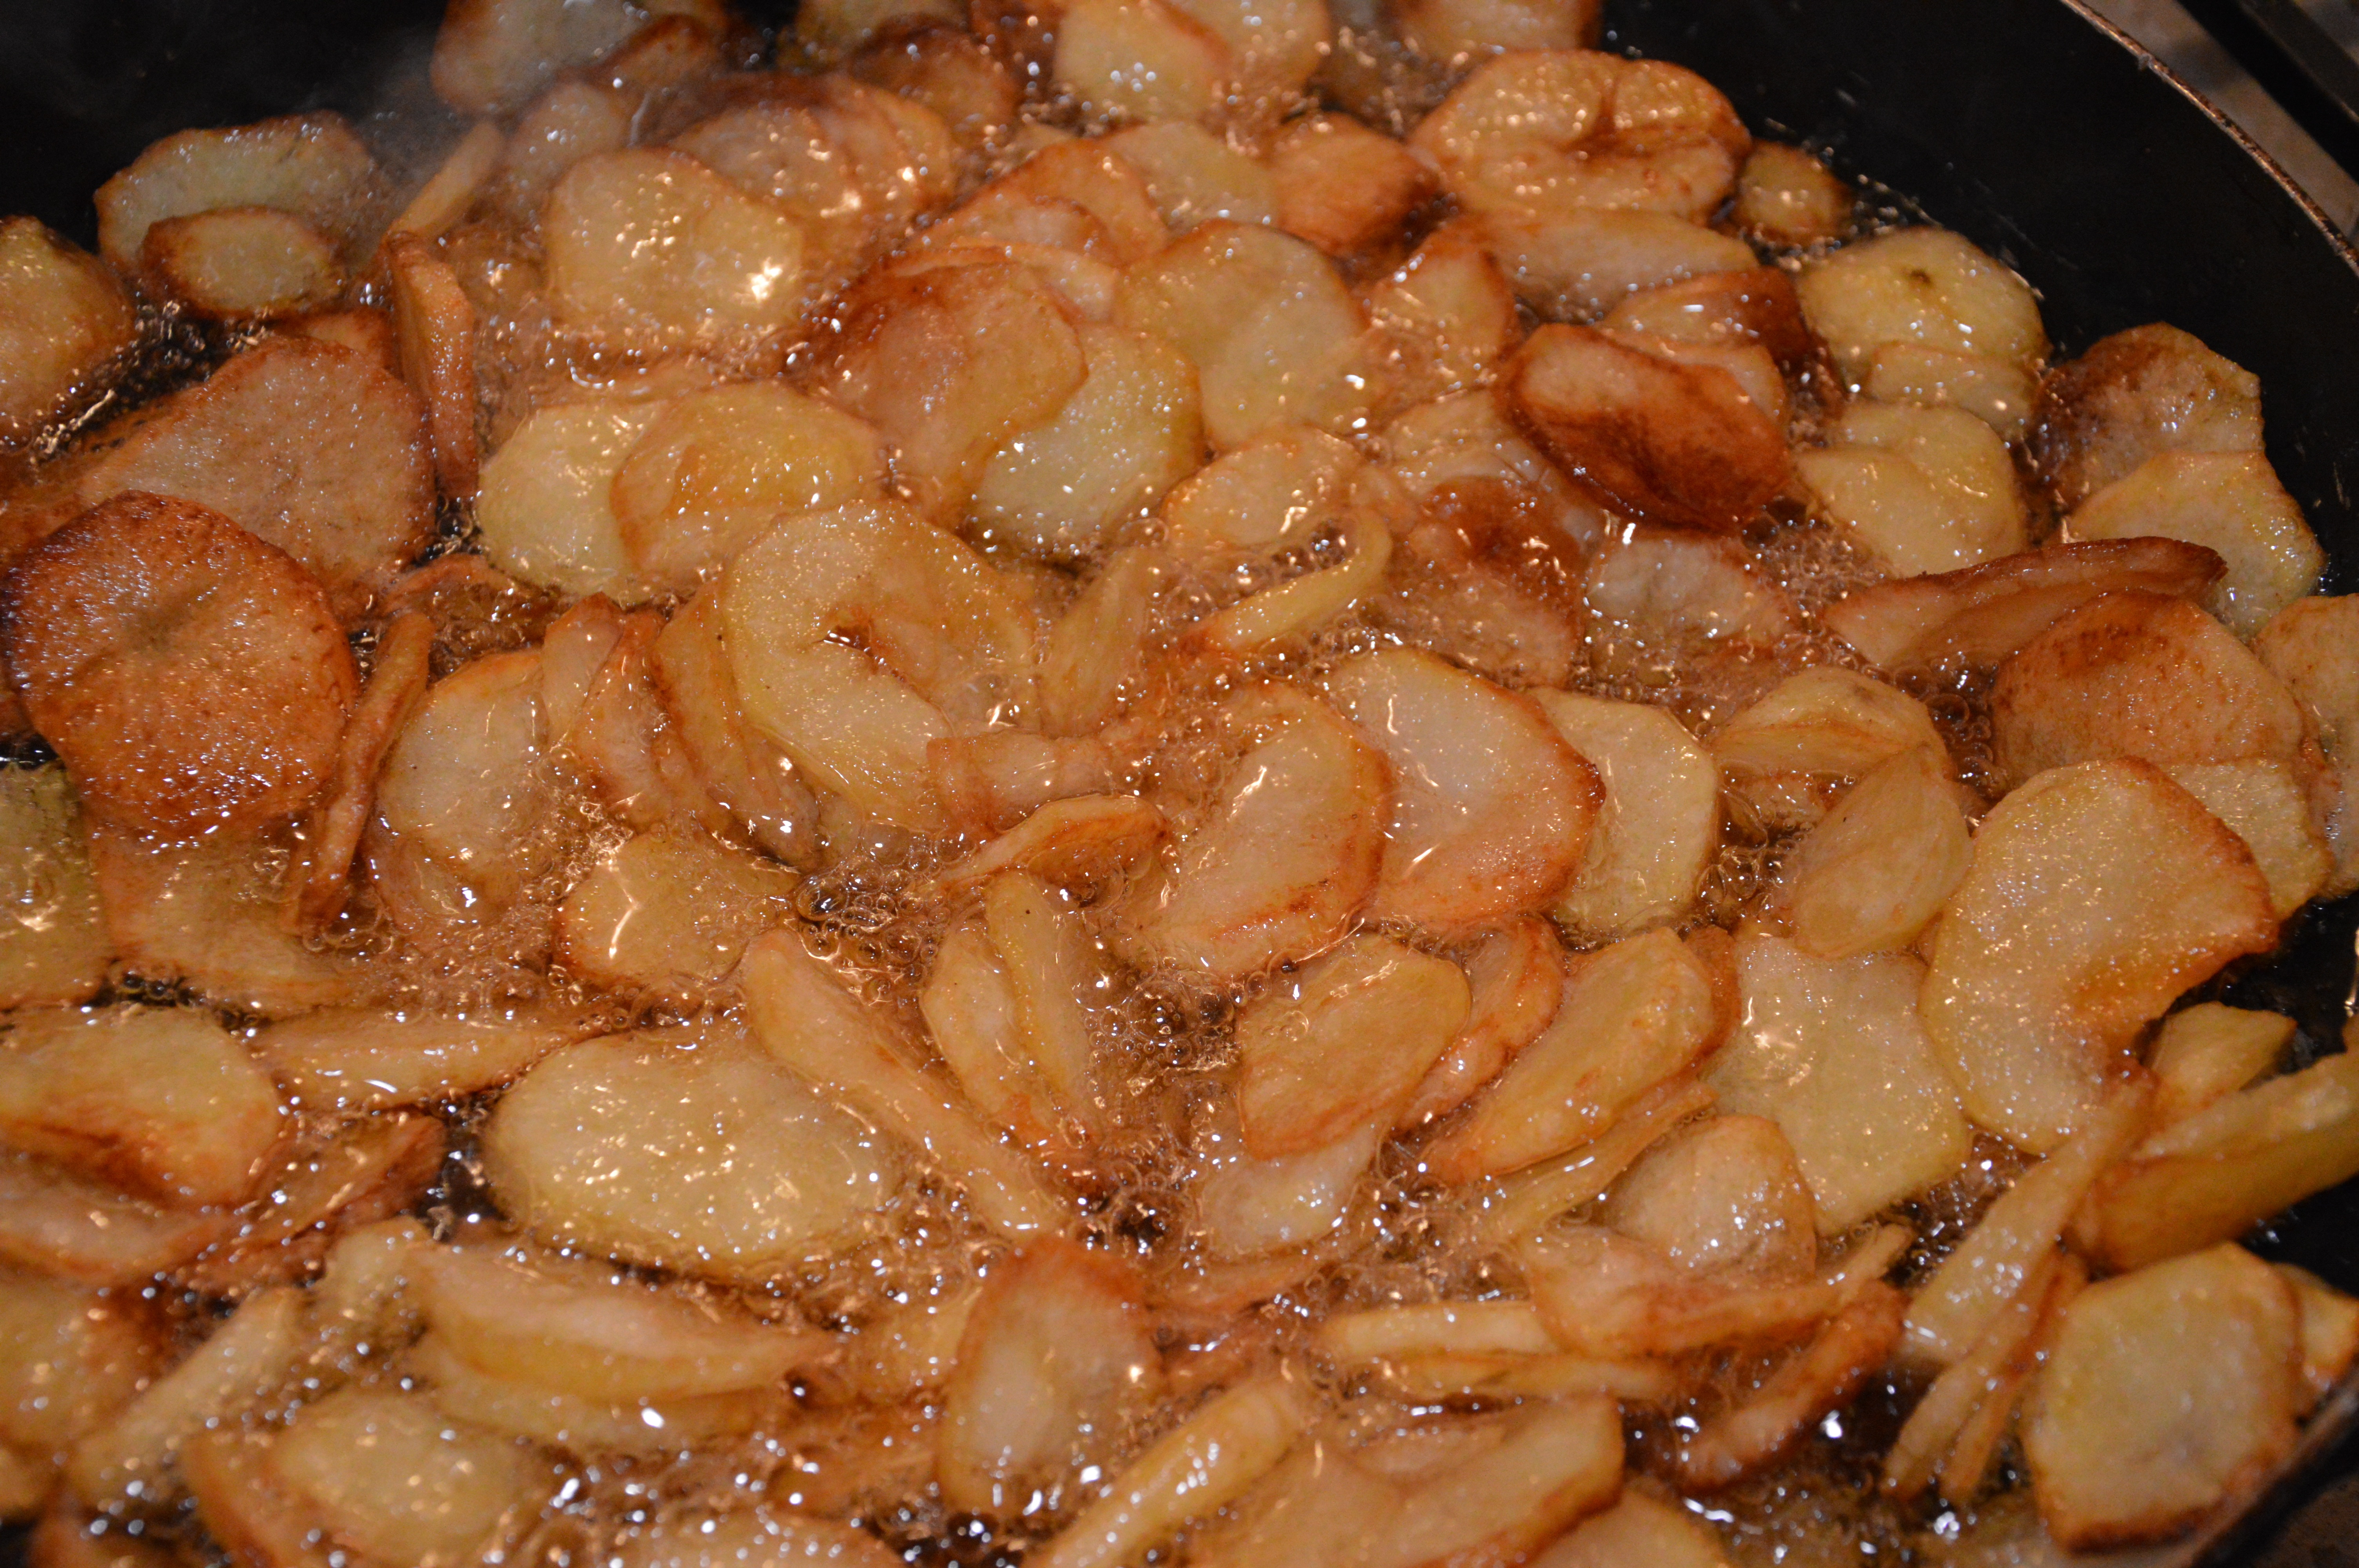
dish, food, produce, seafood, dessert, meat, cuisine, eating, hot, fry, event, oil, french fries